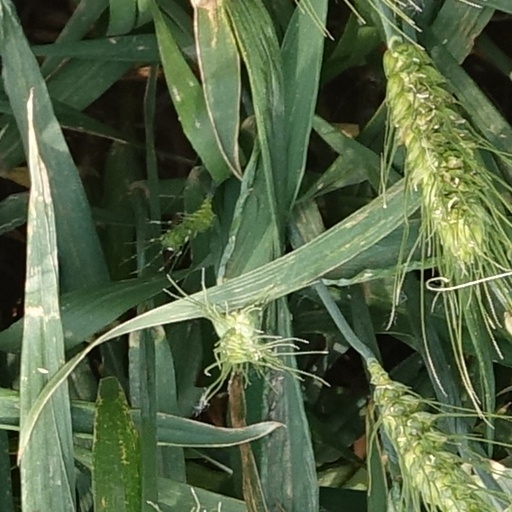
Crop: wheat